Blame It on the Bellboy

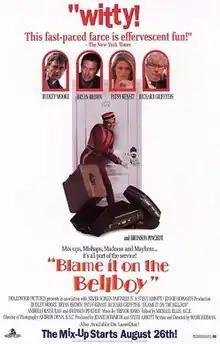
Theatrical release poster

Blame It on the Bellboy is a 1992 comedy film written and directed by Mark Herman and starring Dudley Moore, Bryan Brown, Patsy Kensit, Richard Griffiths, and Bronson Pinchot. The plot is about a case of mistaken identity of three individuals with similar-sounding surnames staying at the same hotel.